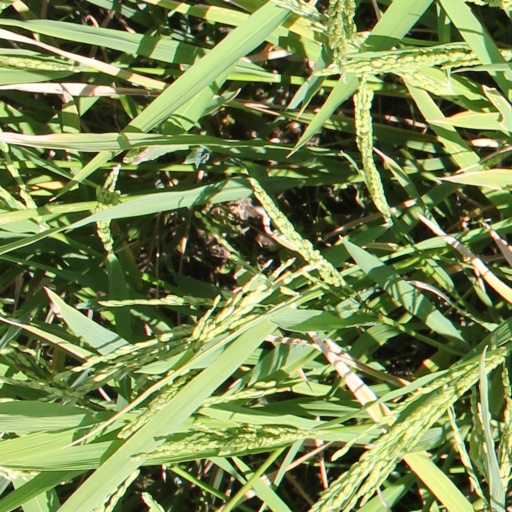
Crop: rice